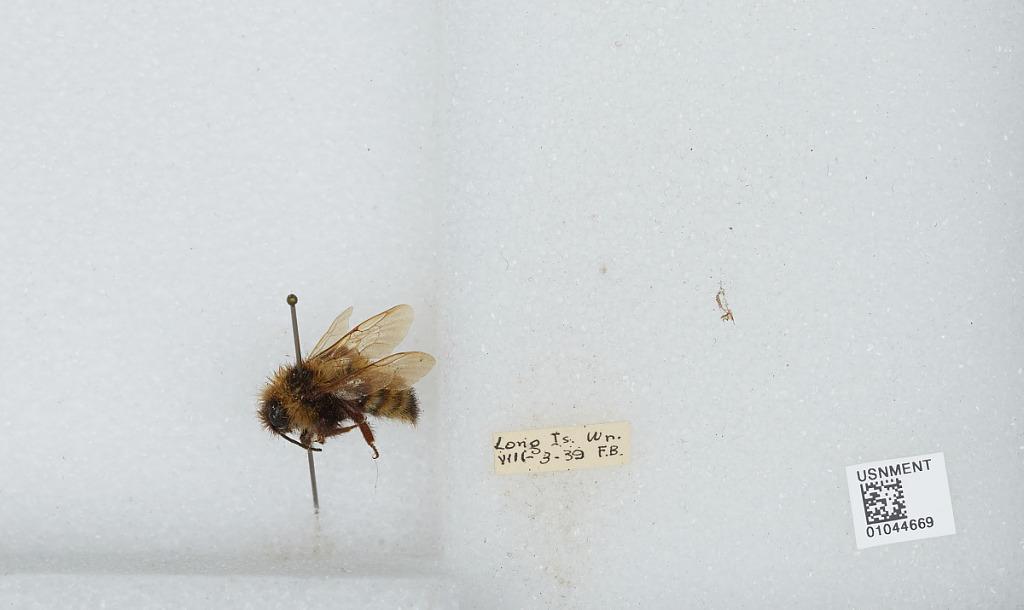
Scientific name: Bombus sp.
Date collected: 1939-8-3
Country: United States
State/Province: Washington
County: Pacific
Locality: Long Island
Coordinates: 46.4569, -123.968